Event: Nepal Earthquake
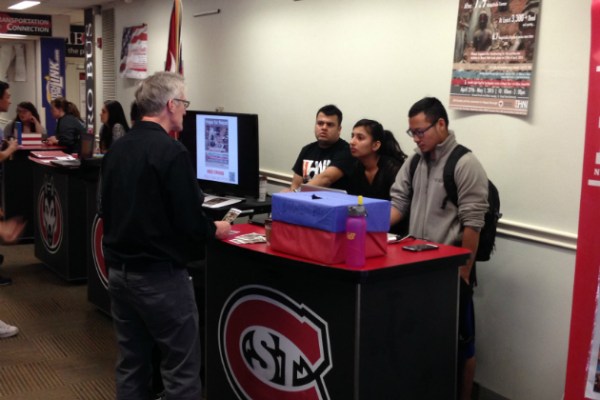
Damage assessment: no_damage